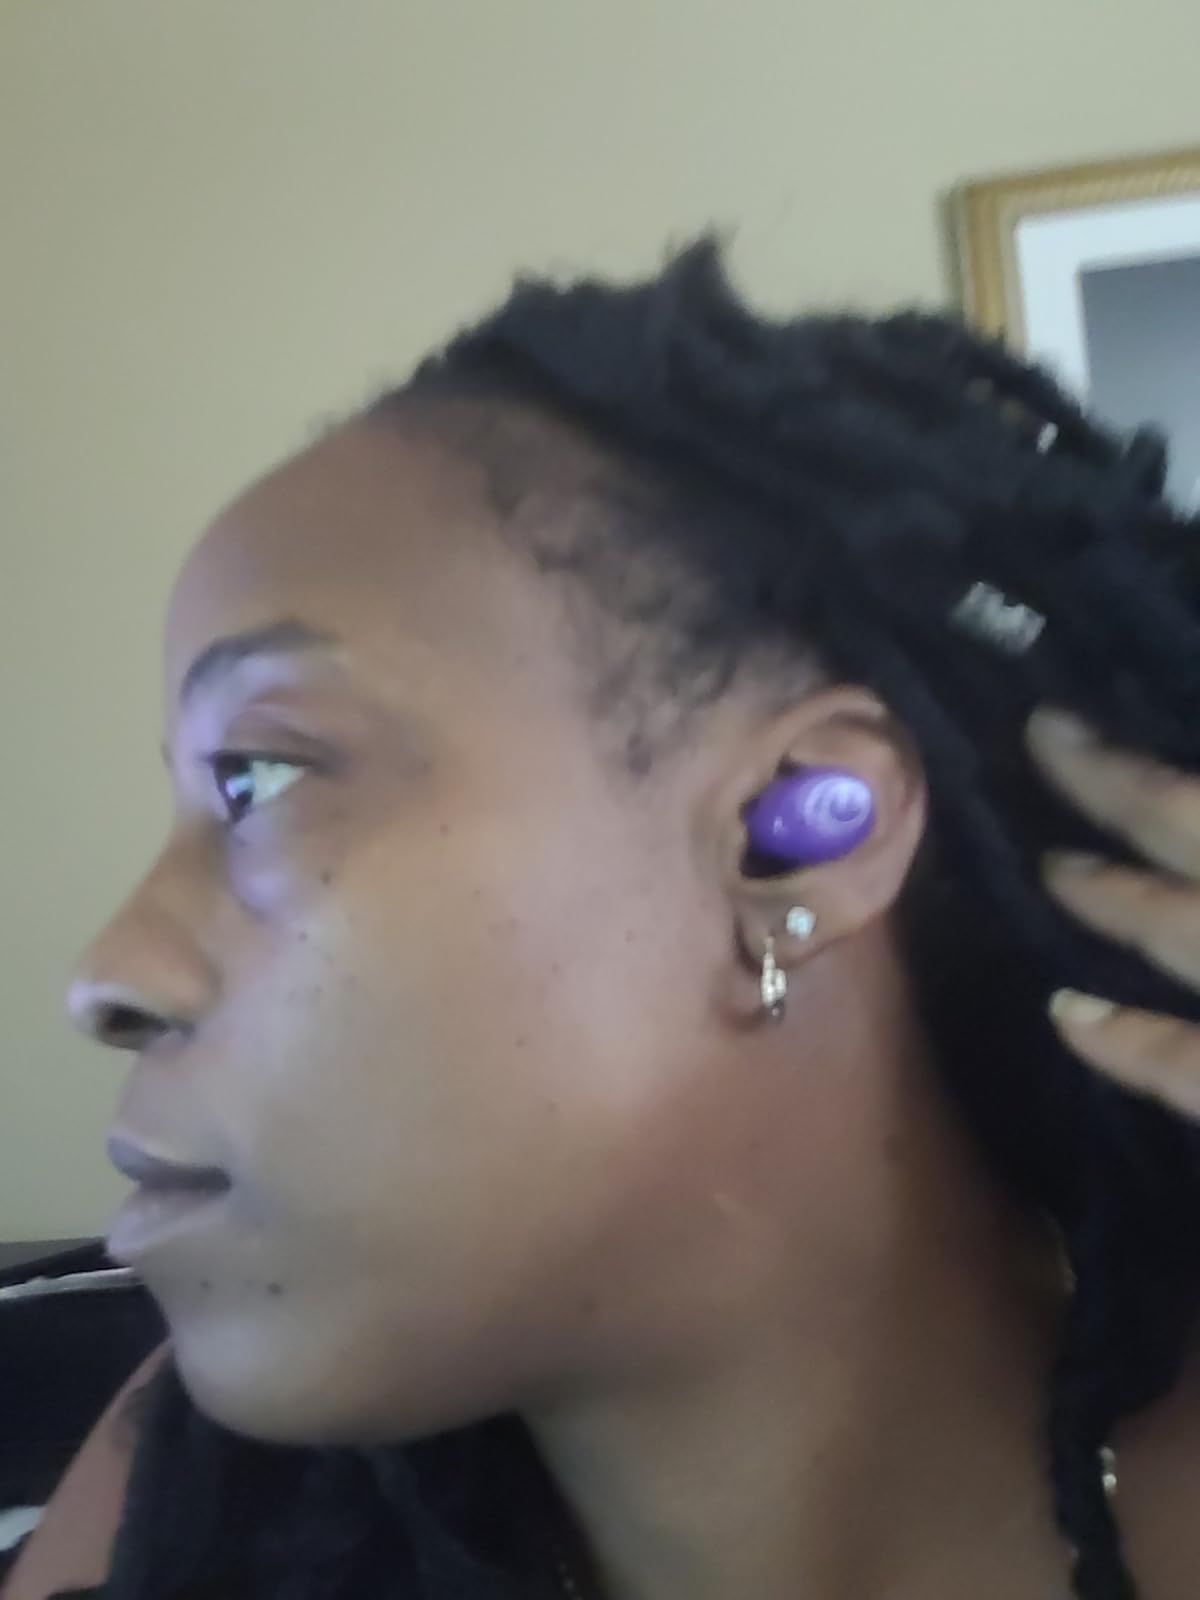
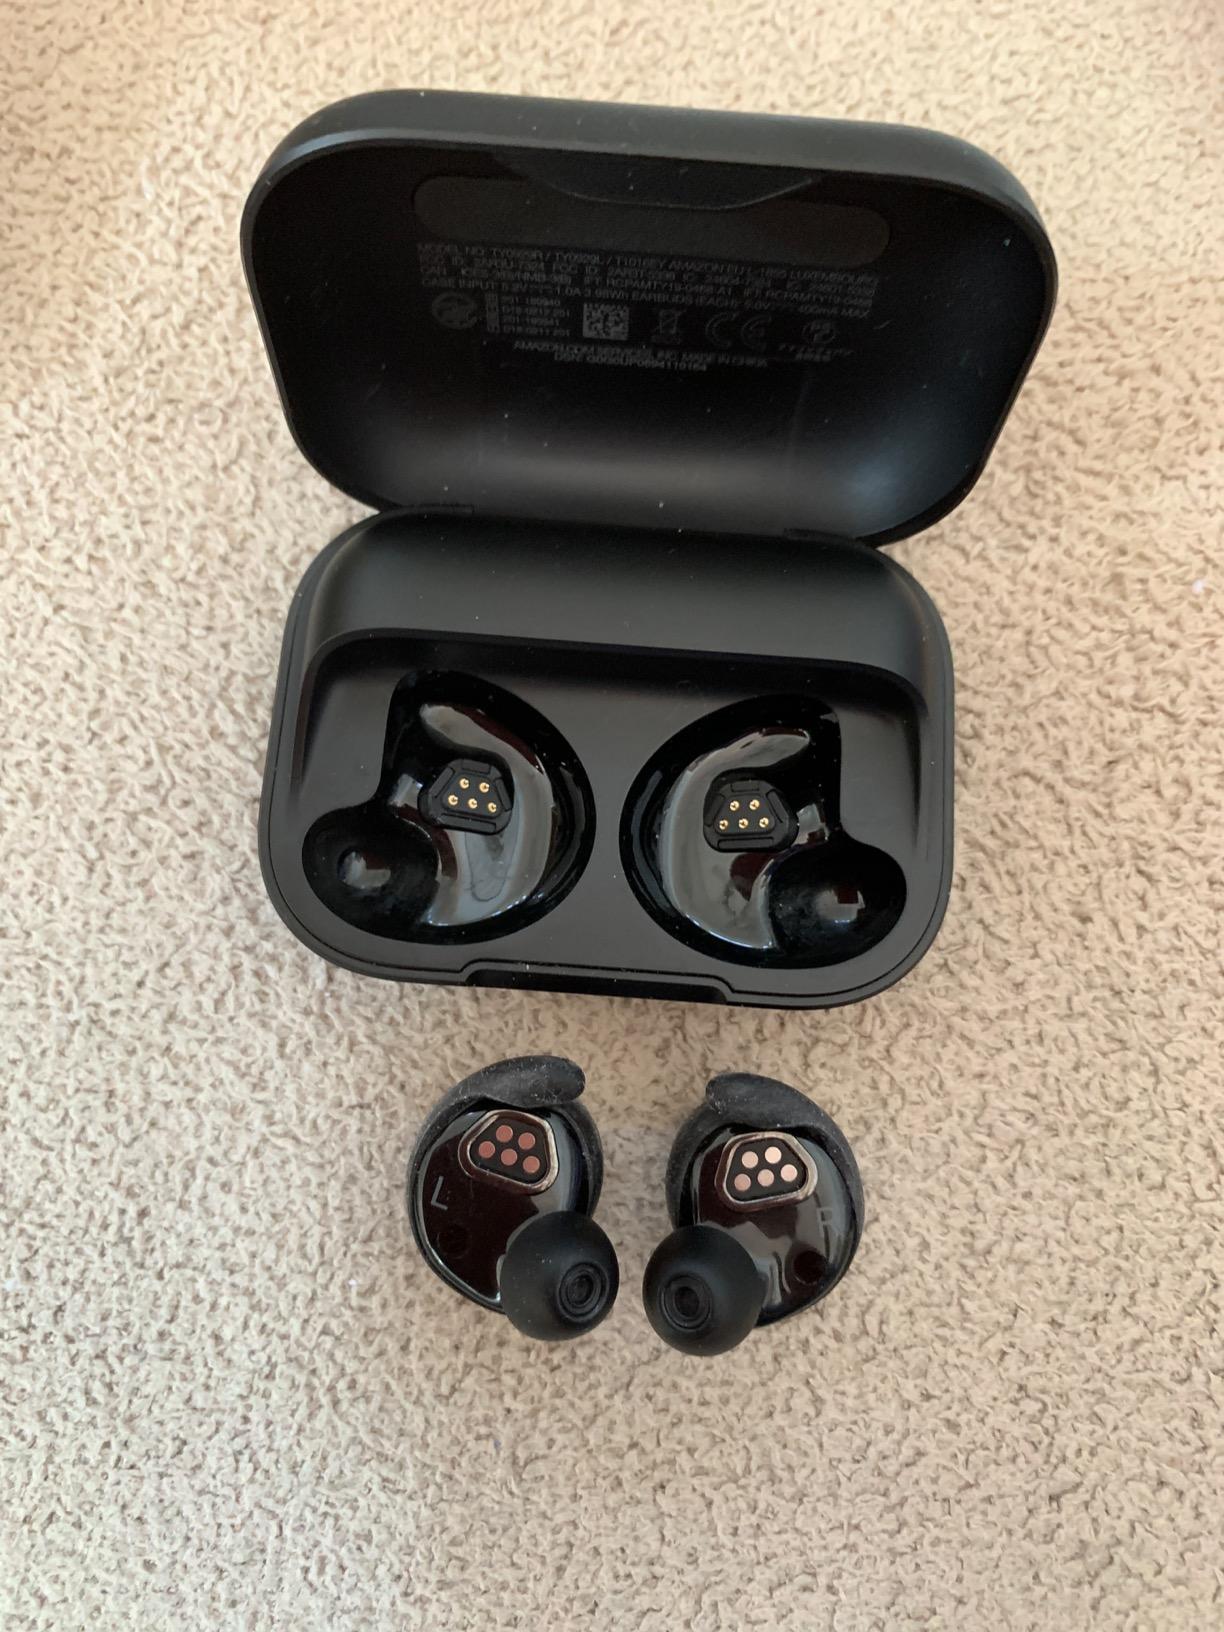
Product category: earbuds
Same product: no